Gabon

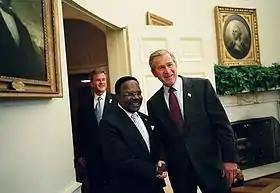
President George W. Bush welcomes President Omar Bongo to the Oval Office, May 2004

In 1910, Gabon became a territory of French Equatorial Africa, a federation that survived until 1958. In World War II, the Allies invaded Gabon to overthrow the pro-Vichy France colonial administration. On 28 November 1958, Gabon became an autonomous republic within the French Community, and on 17 August 1960, it became fully independent.